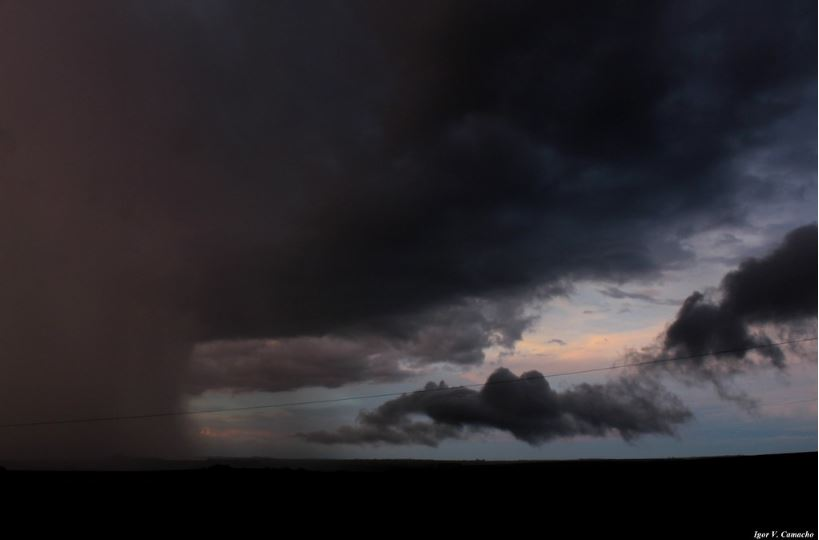
Fire: no
Smoke: no